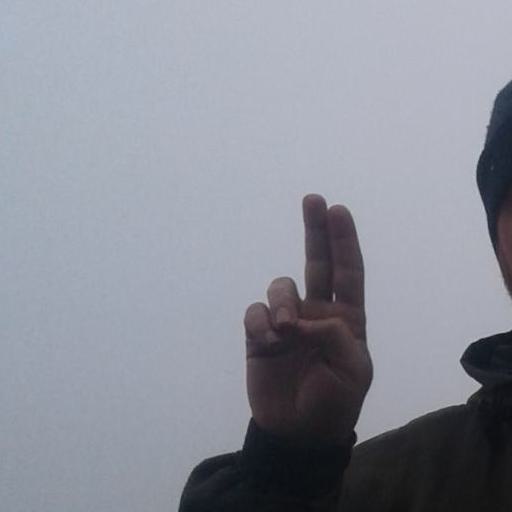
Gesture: two_up